Tyroc

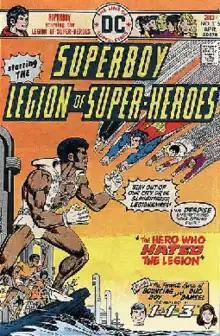

Tyroc (real name Troy Stewart) is from Marzal, an island which usually exists in a different dimension and occasionally reappears on Earth, remaining for several years at a time off the coast of Africa. Marzal possesses an advanced, highly technological civilization, with extreme isolationist tendencies. In the language of Marzal, "Tyroc" means "Scream of the Devil".